Hornby Island

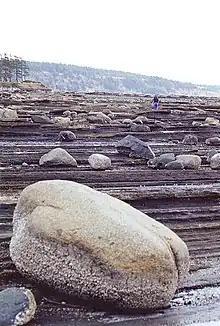
A rocky beach on Hornby Island

Hornby Island is mostly covered by mixed forest dominated by Douglas-fir. Western red cedar, western hemlock, grand fir and lodgepole pine are the other large conifers present. The smaller Pacific yew is scattered in the understorey. The arbutus, a broadleaf evergreen species, is plentiful. Broadleaf deciduous trees include bigleaf maple, red alder, black cottonwood, Pacific flowering dogwood, cascara and several species of willow. Populations of Garry oak occur on the southern end of the island and at Helliwell Provincial Park. Only about of undisturbed stands for older forest have been identified on Hornby Island, which amount to roughly 3.5% of the island's area. There are roughly of older second-growth stands on the island, which amount to 19% of the island.